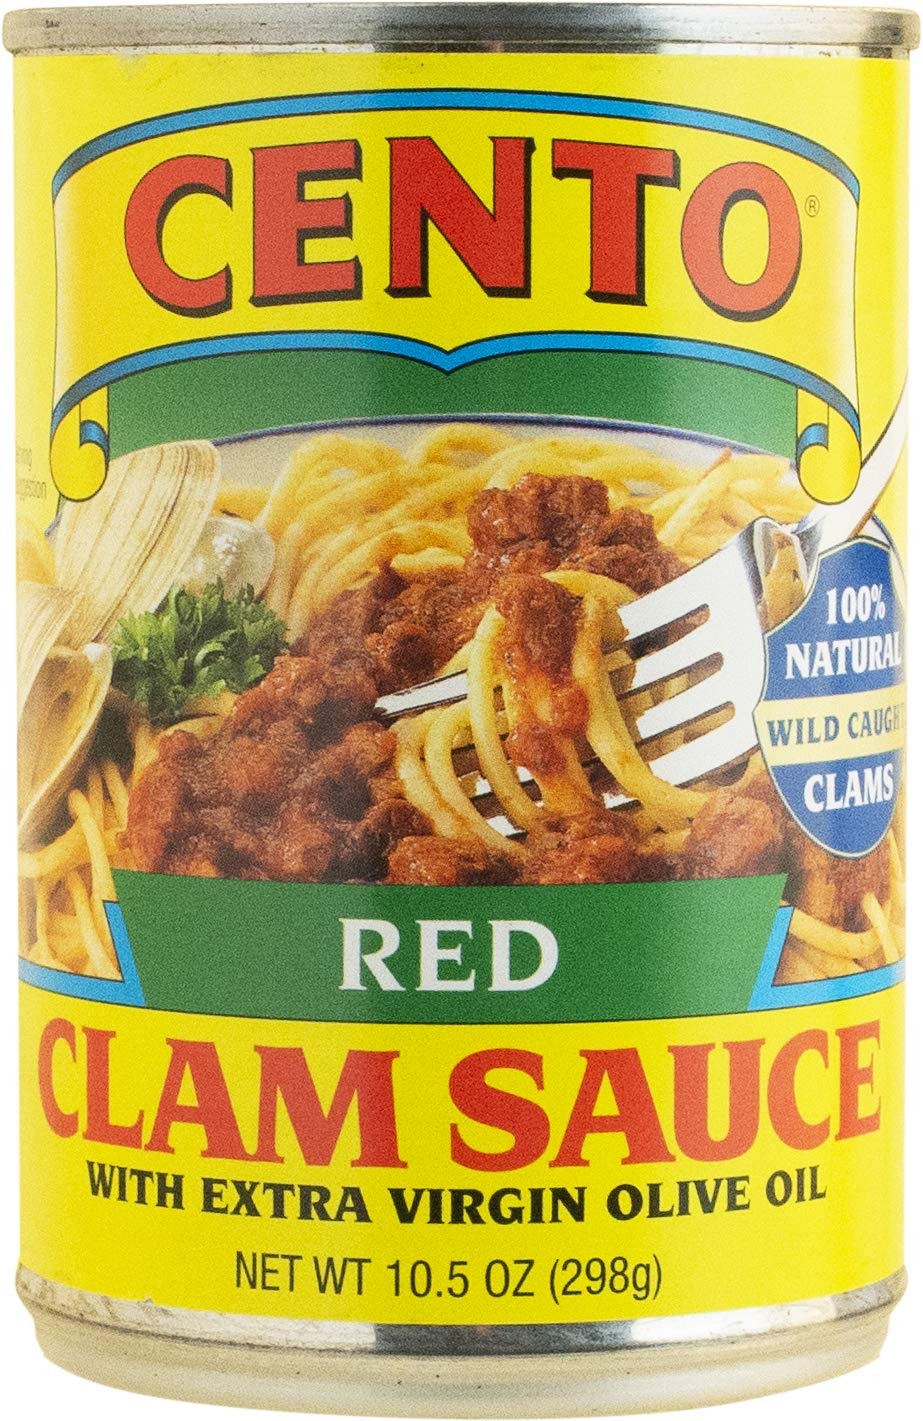
Item Name: Cento Red Clam Sauce, 10.5 Ounce Cans (Pack of 12)
Bullet Point 1: Red ripe plum tomatoes are mixed with fresh clams and special blend of selected spices for a zesty authentic Italian style recipe
Bullet Point 2: Just heat and serve
Bullet Point 3: Rich, flavorful clam sauce
Bullet Point 4: Made with clams, tomatoes, red peppers, and extra virgin olive oil
Bullet Point 5: Ready to eat, just heat and serve
Bullet Point 6: No MSG
Bullet Point 7: Made with all natural ingredients
Value: 126.0
Unit: oz

Price: 21.09